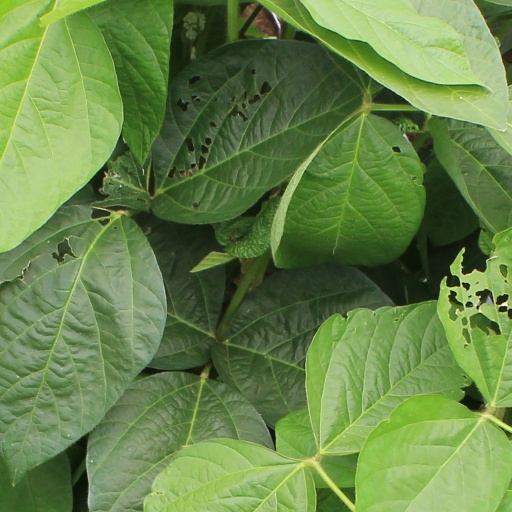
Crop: soybean